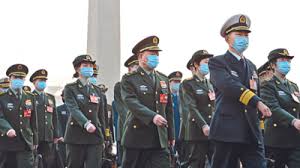
Label: Rs-24